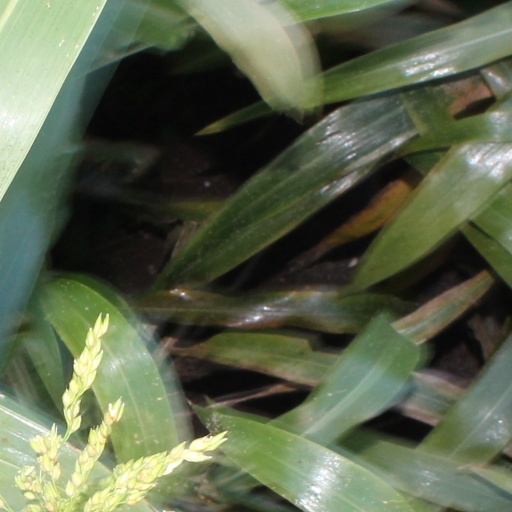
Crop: sorghum